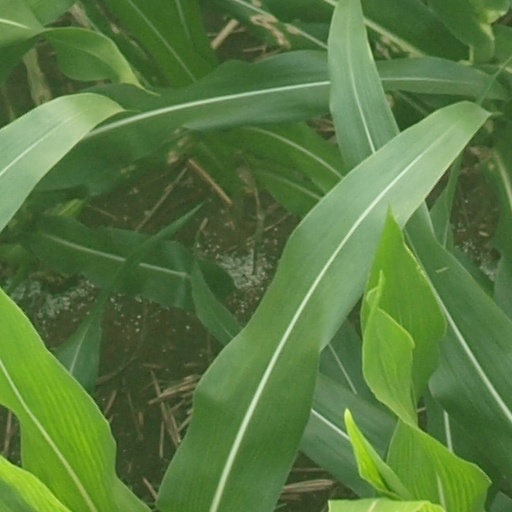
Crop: maize; corn